Mattias Jonson

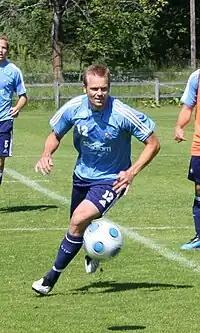

Olof Mattias Jonsson (born 16 January 1974) is a Swedish former professional footballer who played as a winger. Starting off his career with Örebro SK in the early 1990s, he went on to represent Helsingborgs IF, Brøndby IF, and Norwich City before retiring at Djurgårdens IF in 2011. A full international between 1996 and 2006, he won 57 caps and scored nine goals for the Sweden national team. He represented his country at the 2002 FIFA World Cup, UEFA Euro 2004, and the 2006 FIFA World Cup.